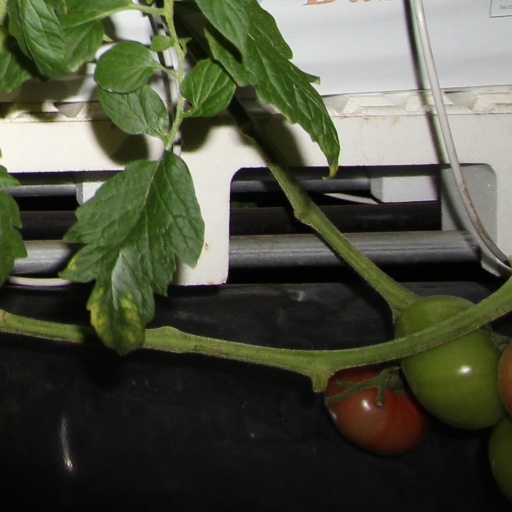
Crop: tomato